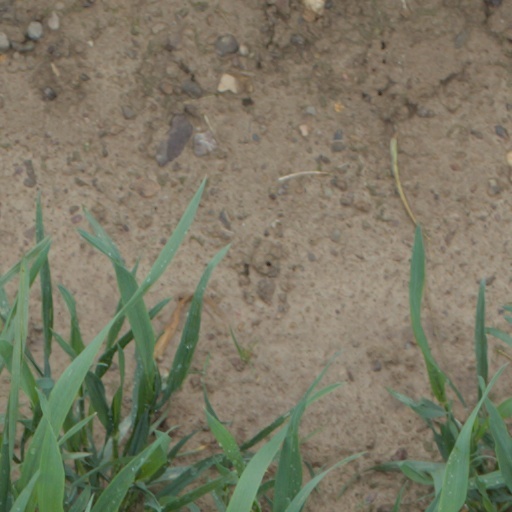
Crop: wheat